Aosta Red Pied

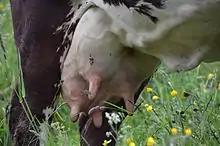
Red Pied, detail of udder

The Aosta Red Pied is an Italian breed of cattle from Aosta Valley region in north-western Italy. It is red-pied, usually with white legs, stomach and face. It is one of three regional breeds in the area, the others being the Aosta Chestnut and the Aosta Black Pied. Like them, it derives from inter-breeding of various local breeds and types of cattle. The most important of these were Swiss Simmental cattle, which came into the Aosta Valley over the Great St. Bernard Pass. The Aosta Red Pied is a dual-purpose breed, raised mainly for milk, but also for meat. Management is normally transhumant: the cattle are stabled only in winter, and spend the summer months on the mountain pastures of the Alps.